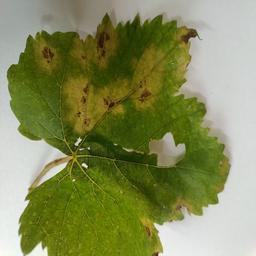
Label: Downy Mildew